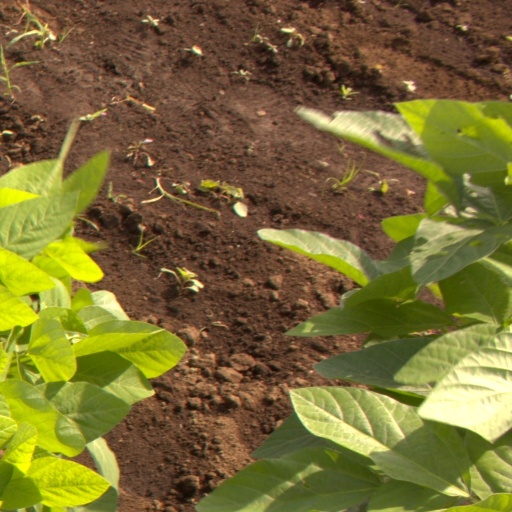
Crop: soybean